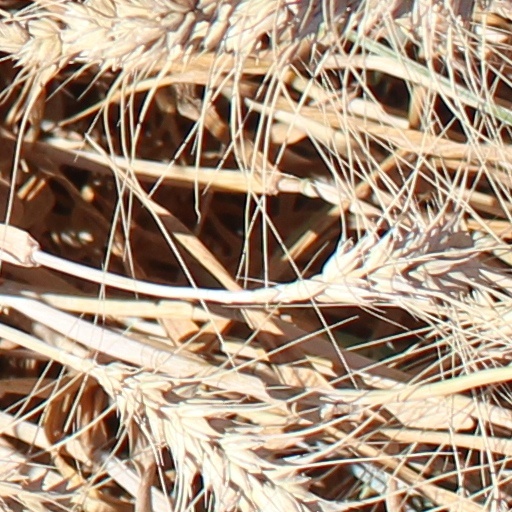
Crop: wheat